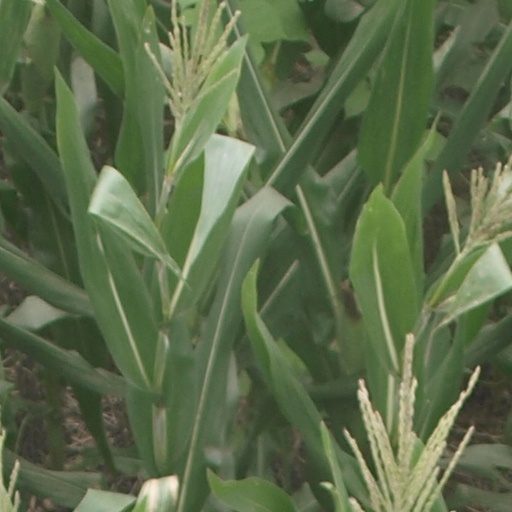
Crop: maize; corn